Royal Convent of Santa Clara

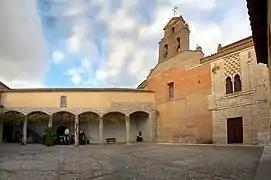
Atrium of entry.

The Royal Convent of Santa Clara is a nunnery in Tordesillas, Spain. Founded by king Pedro of Castile in 1363, this convent of Poor Clares is now under the administration of Spain's national heritage organisation, the Patrimonio Nacional but still supports a community of 8 cloistered nuns as of 2024.